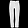
Label: Trouser